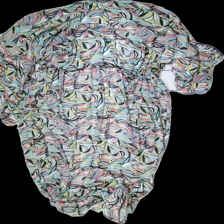
View: back
Type: Dress
Category: Ladies
Brand: Not in the list
Colors: Green, Yellow, Blue, Multicolor
Material: 100% polyester
Pattern: Floral print
Cut: Regular, V-collar
Season: All
Price range: 50-100
Recommended usage: Reuse